Collingswood, New Jersey

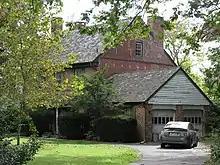
The Thackara House on Eldridge Avenue, built in 1754, is one of the oldest houses in Collingswood.

Collingswood is located in the Delaware Valley, east of Philadelphia and southwest of Trenton, the state capital of New Jersey.